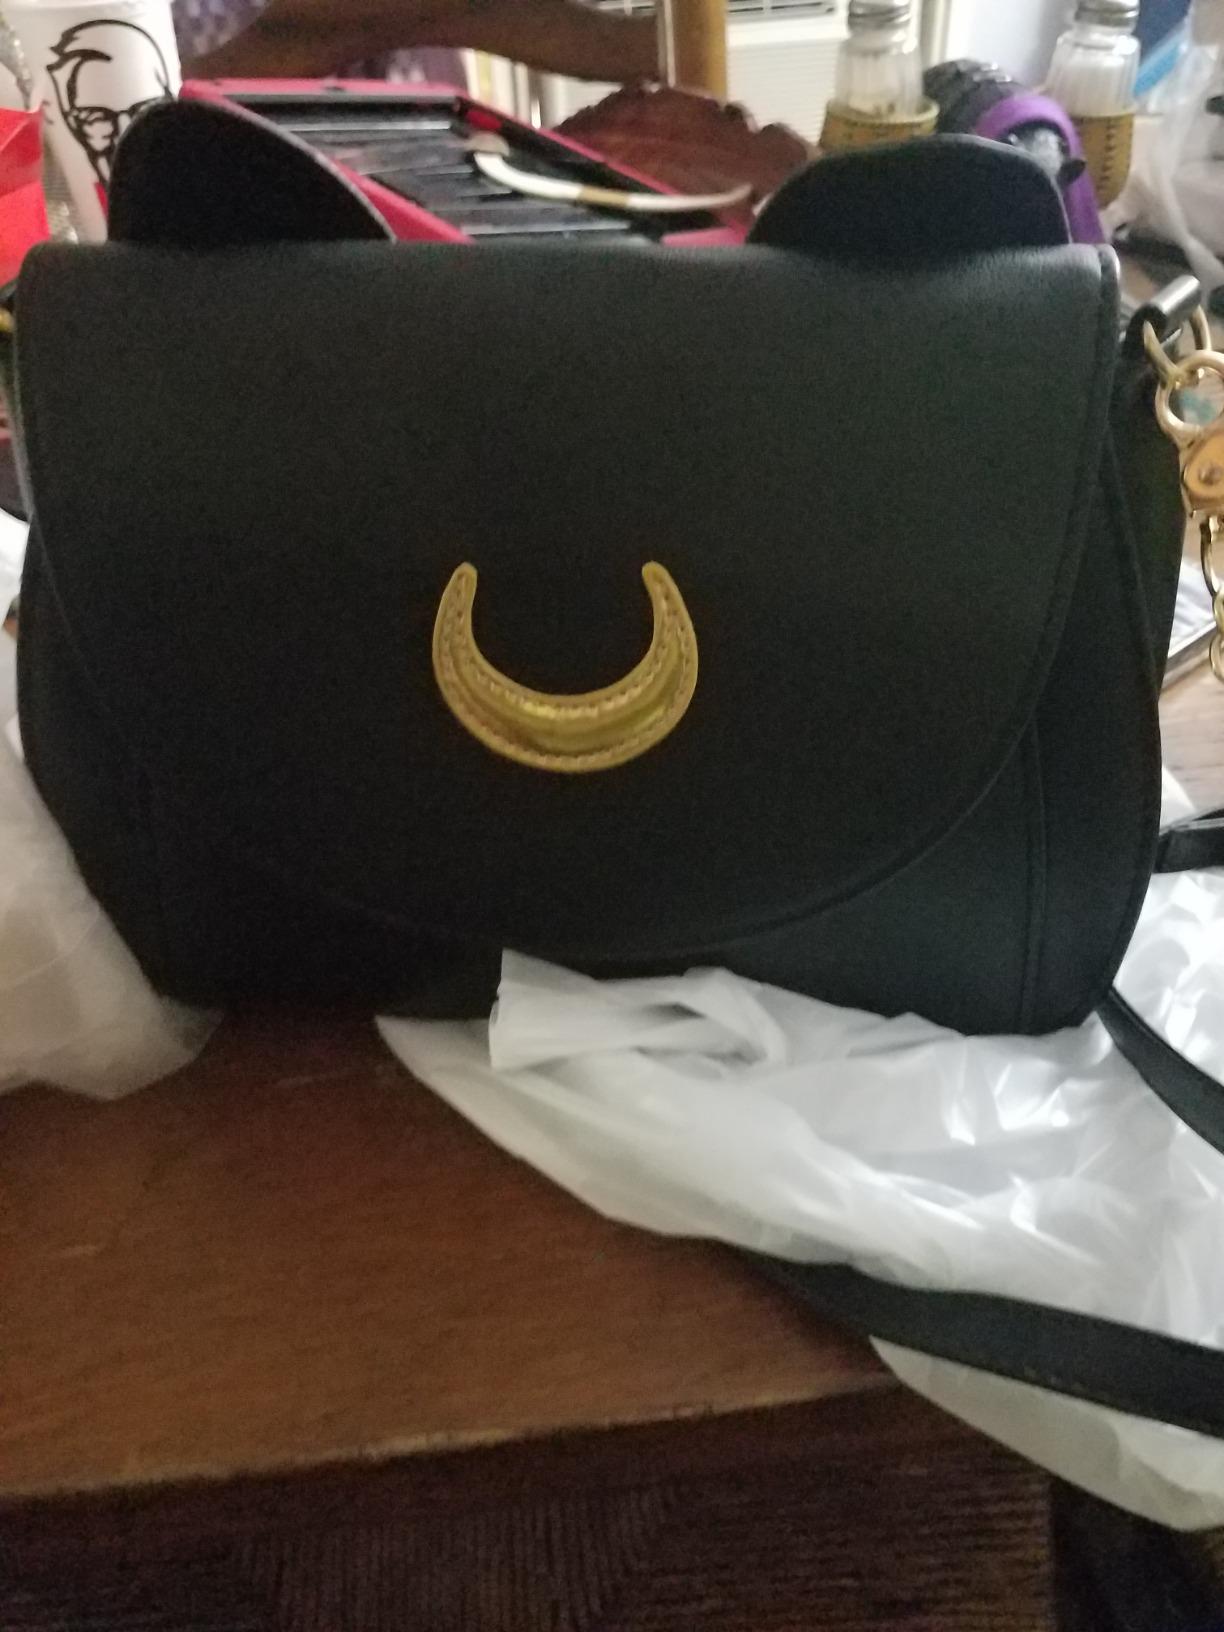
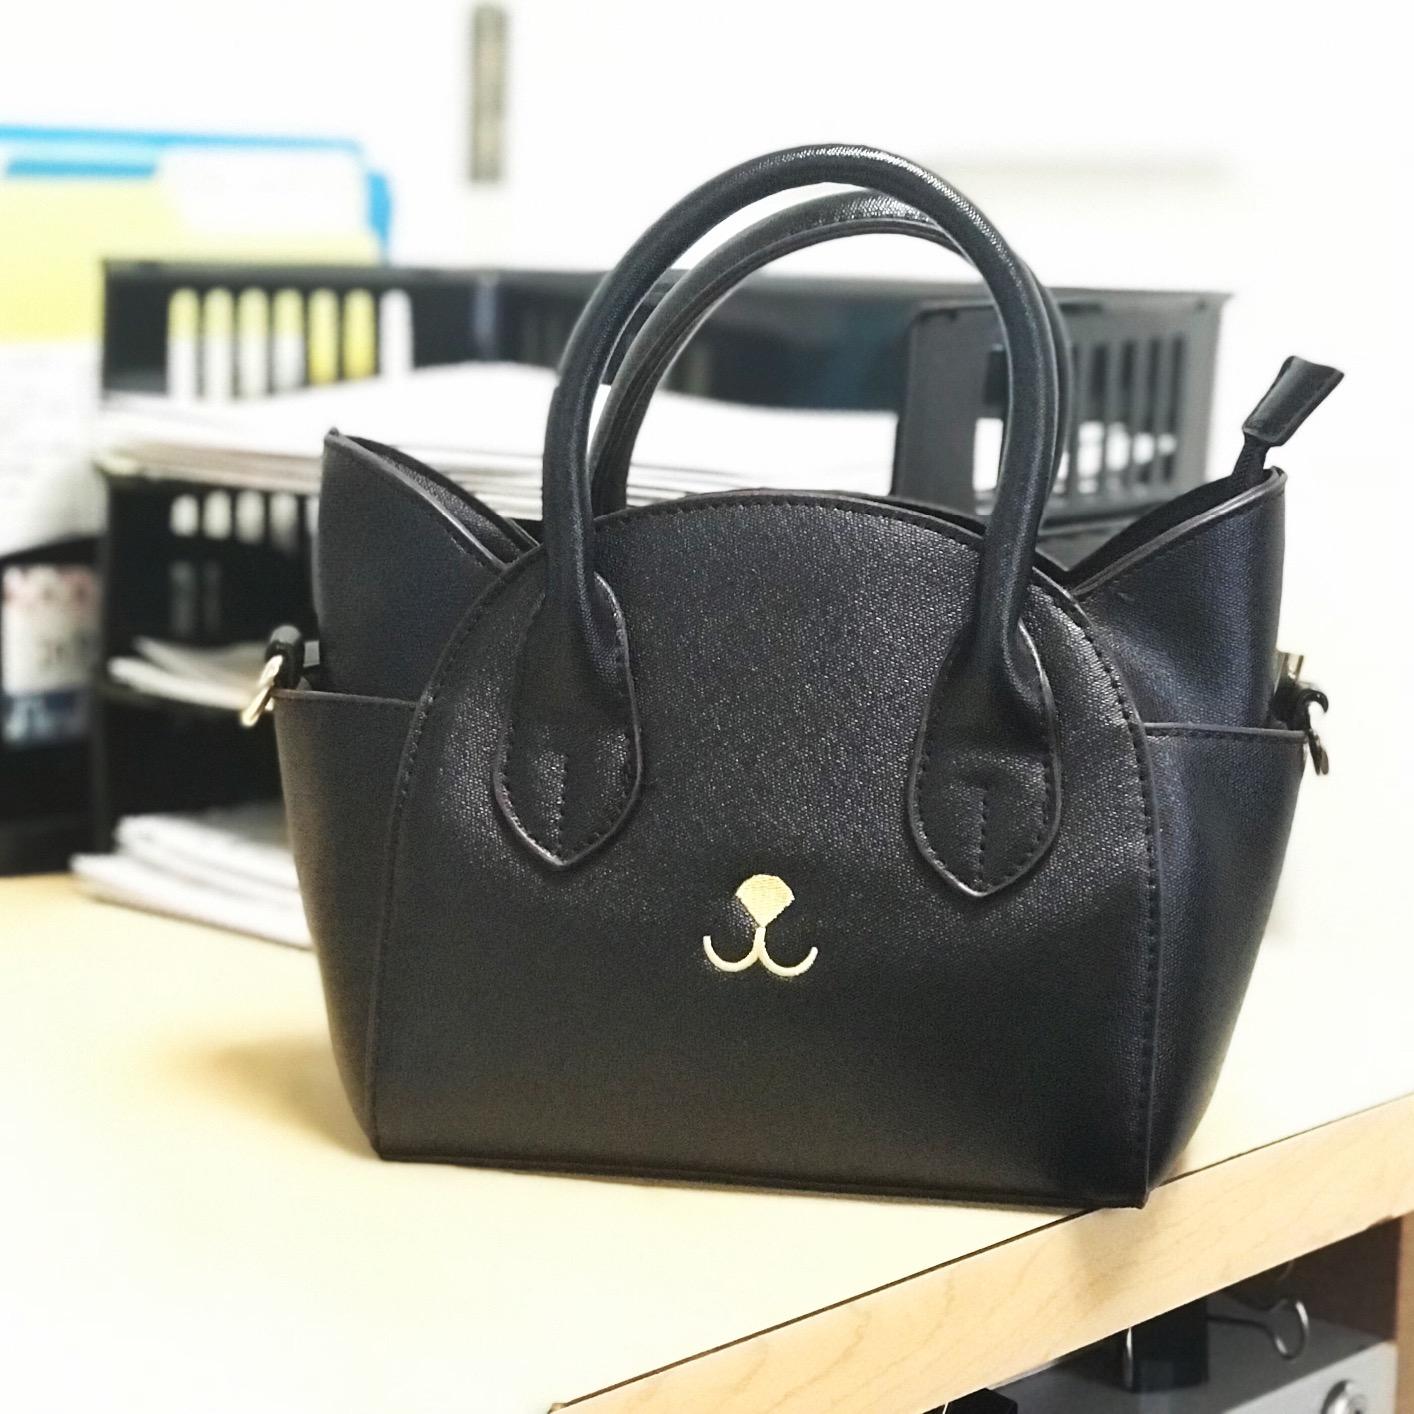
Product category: accessories_handbag
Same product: no